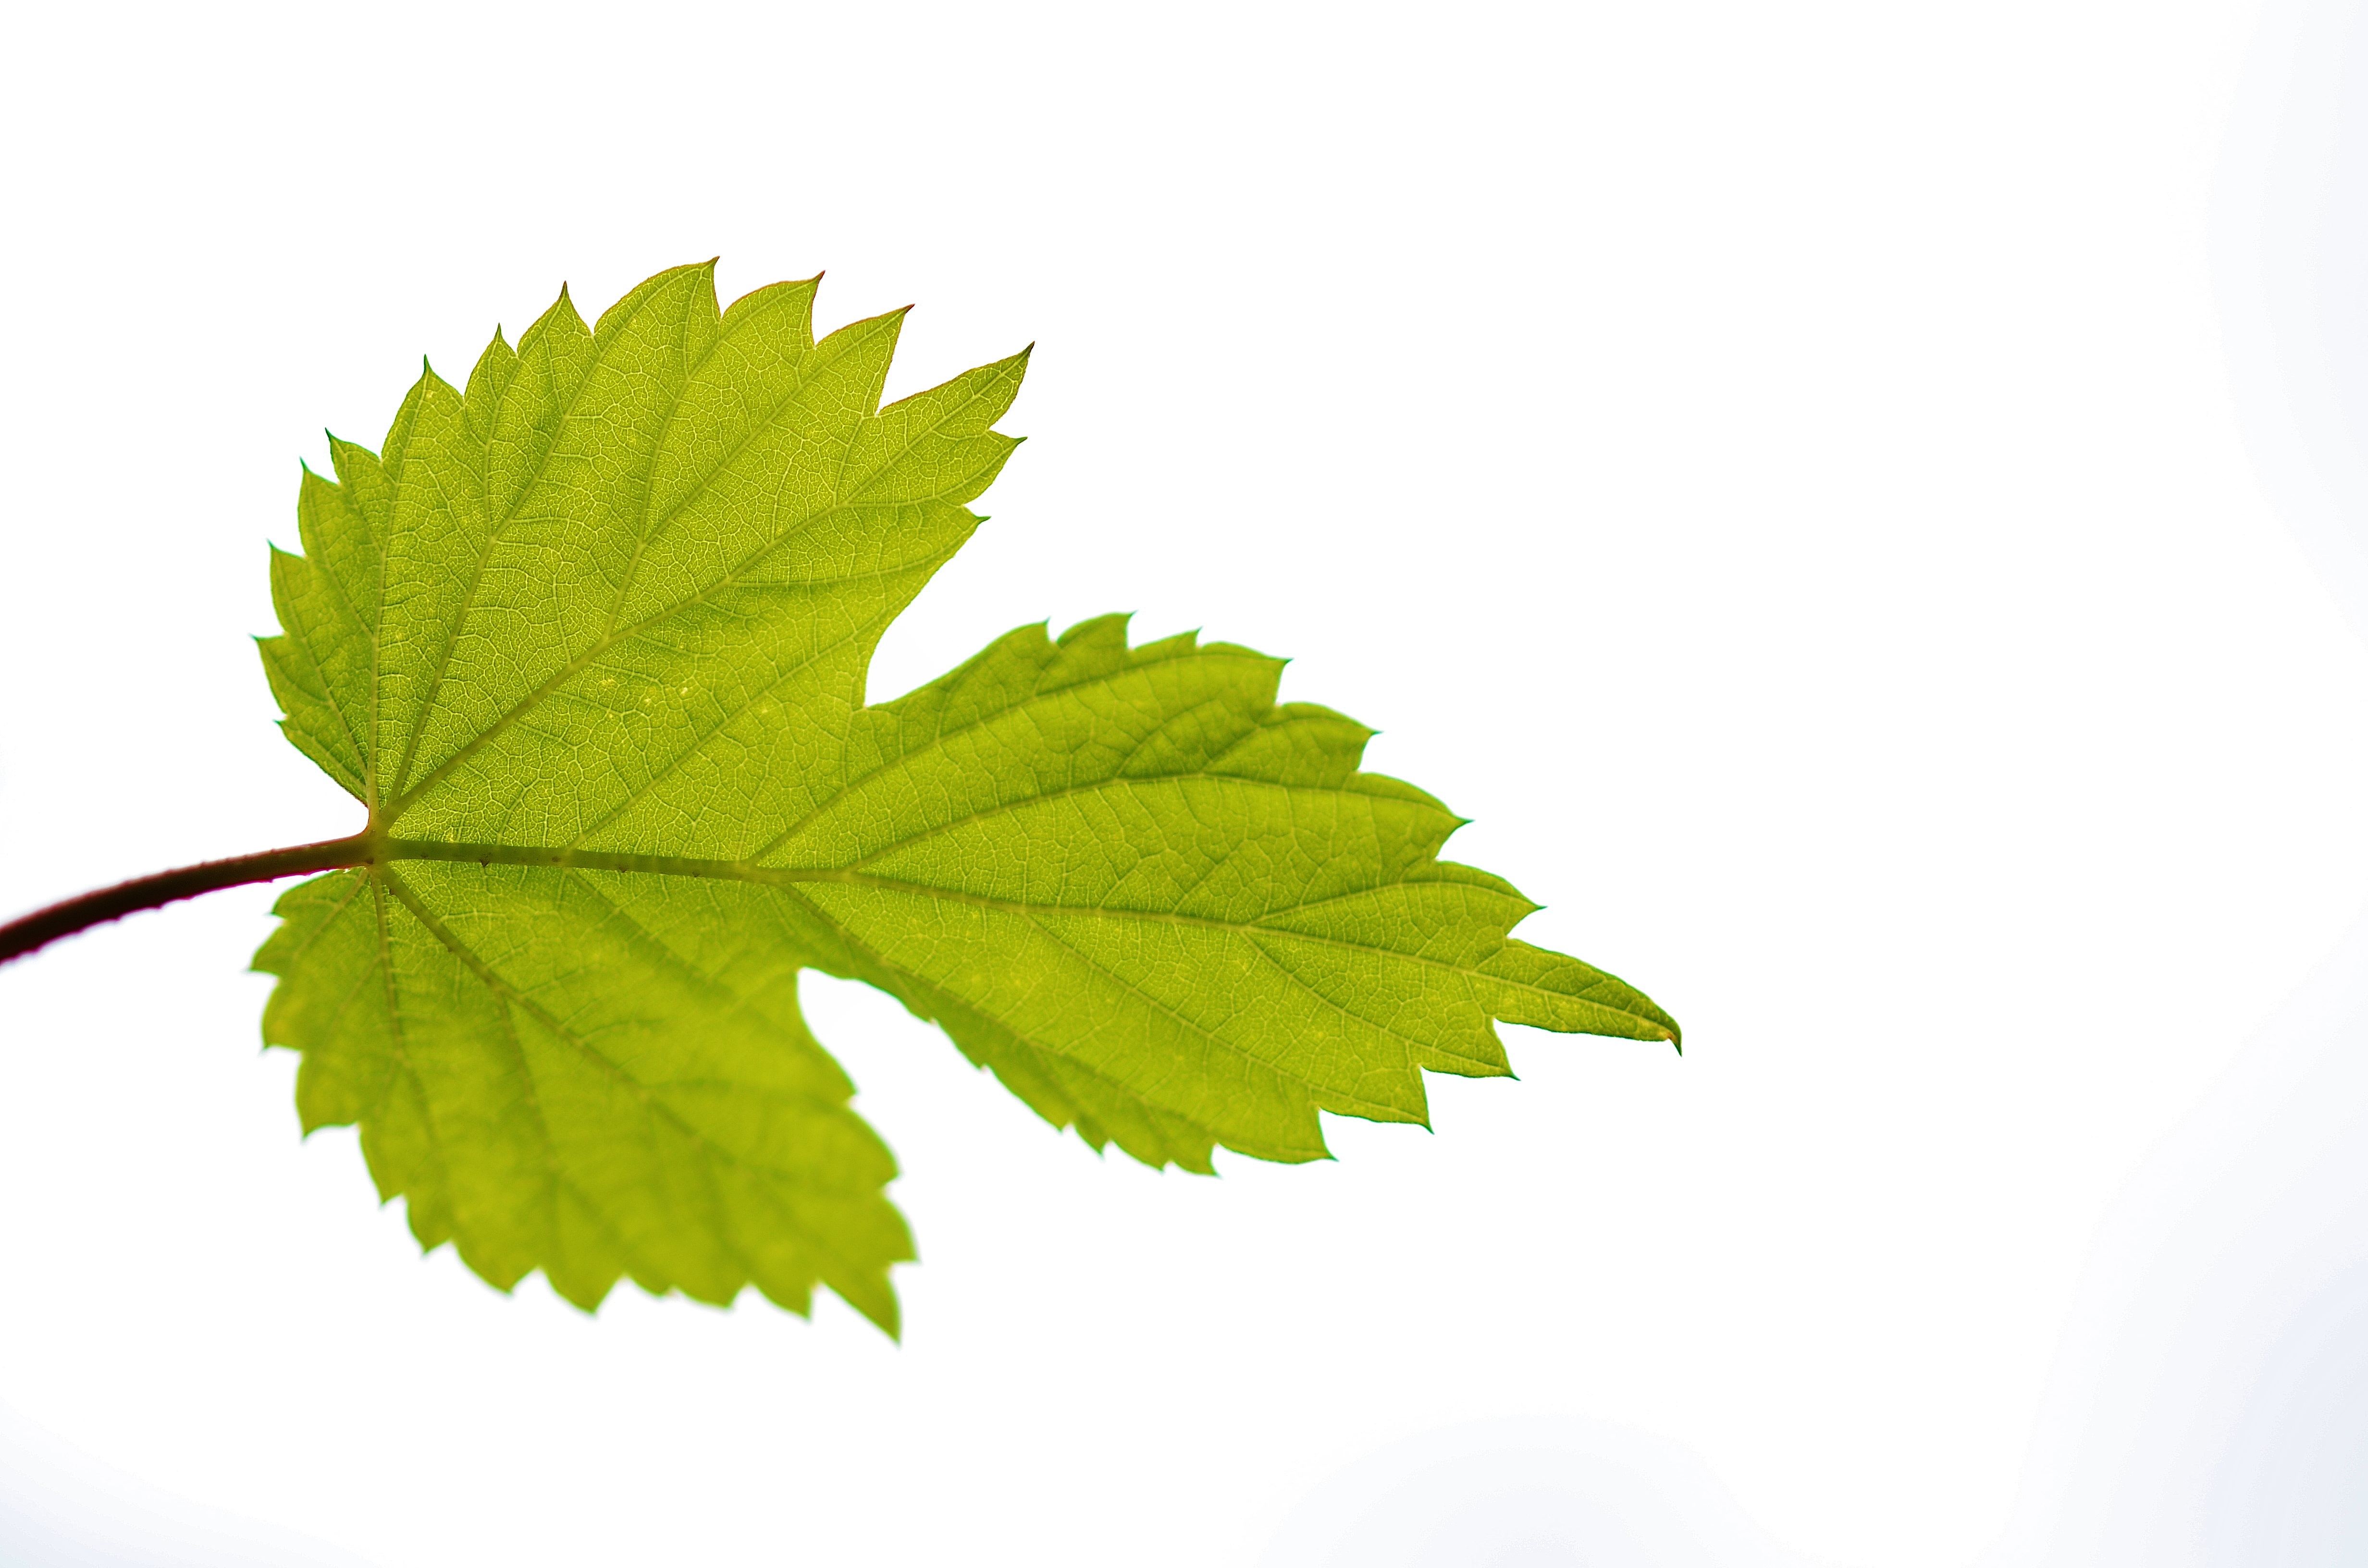
tree, nature, forest, branch, plant, leaf, flower, summer, food, green, herb, produce, macro, natural, fresh, garden, maple tree, maple leaf, shrub, flowering plant, woody plant, land plant